History of New Jersey

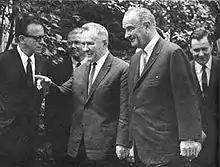
Former U.S. president Lyndon Johnson meets Alexei Kosygin in Glassboro (1967)

Like much of the rest of the United States, New Jersey entered a prosperous state through the 1920s. Through this period, New Jersey's population and employment rate increased greatly. Although factory production decreased after the end of World War I, production lines still churned out goods. Like all of the country outside the South, New Jersey was Republican-dominated in this era.